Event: Nepal Earthquake
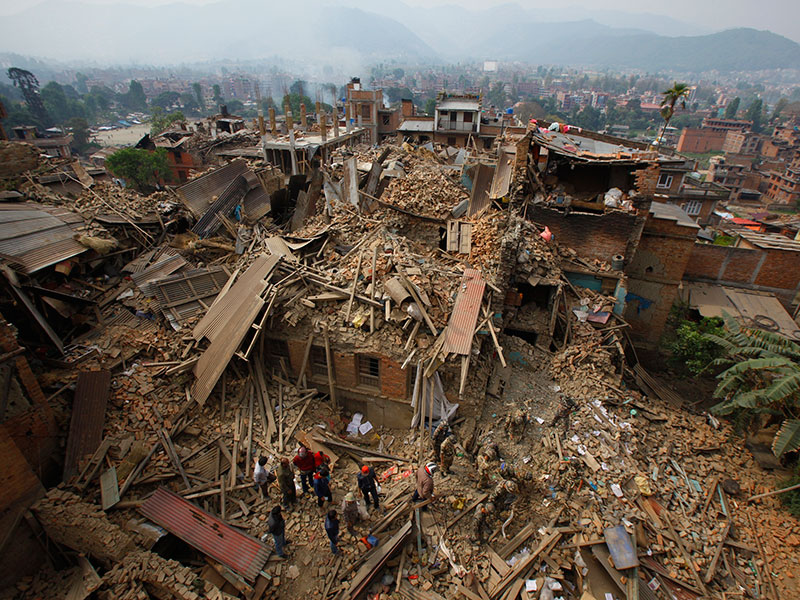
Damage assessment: damage